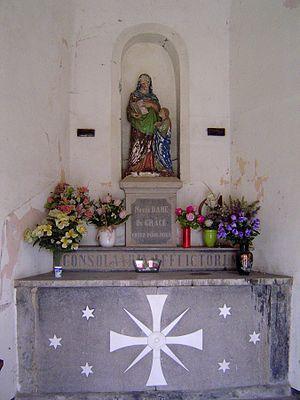
Chapelle dédiée à Marie, au croisement de la rue de Huissignies et de la Chaussée Brunehaut, à Blicquy
Blicquy est une section de la ville belge de Leuze-en-Hainaut, située en Région wallonne dans la province de Hainaut.